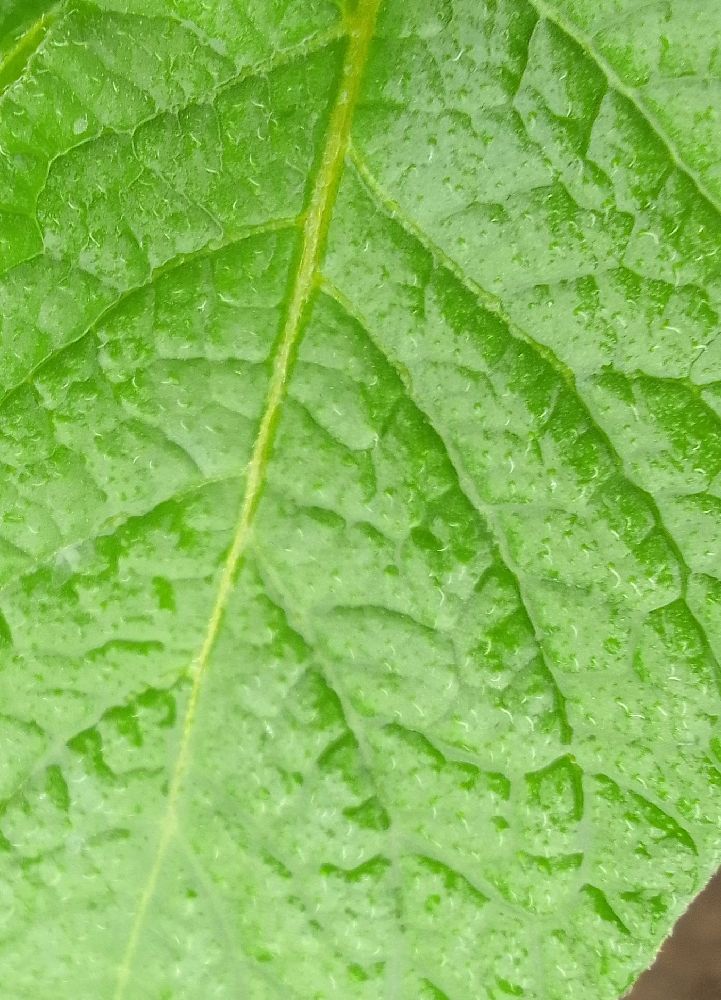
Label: Healthy